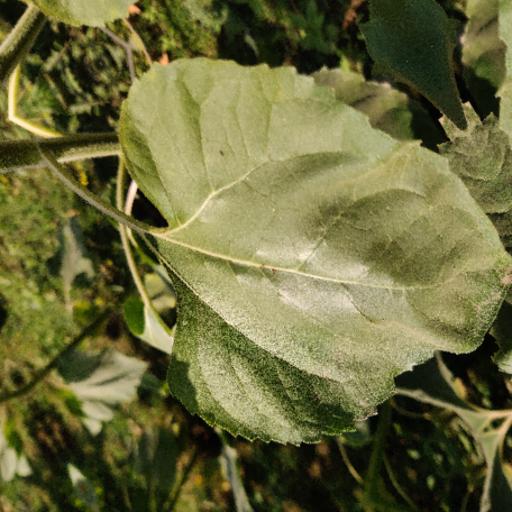
Label: Fresh_leaf